Charlotte de Rohan

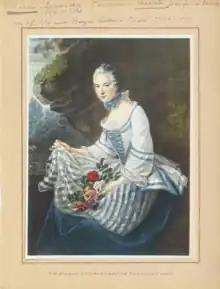
Madame la Princesse de Condé in a portrait by François-Hubert Drouais

Charlotte de Rohan ("Charlotte-Godefride-Élisabeth de Rohan-Soubise"; 7 October 1737 – 4 March 1760) was a French aristocrat who married into the House of Condé, a cadet branch of the ruling House of Bourbon, during the ancien régime. She was Princess of Condé by her marriage. She has no known descendants today as her grandson, the last Prince of Condé, died without children, and her daughter, the Abbess of Remiremont, remained childless. Charlotte was praised for being a cultured and attractive princess of her age.